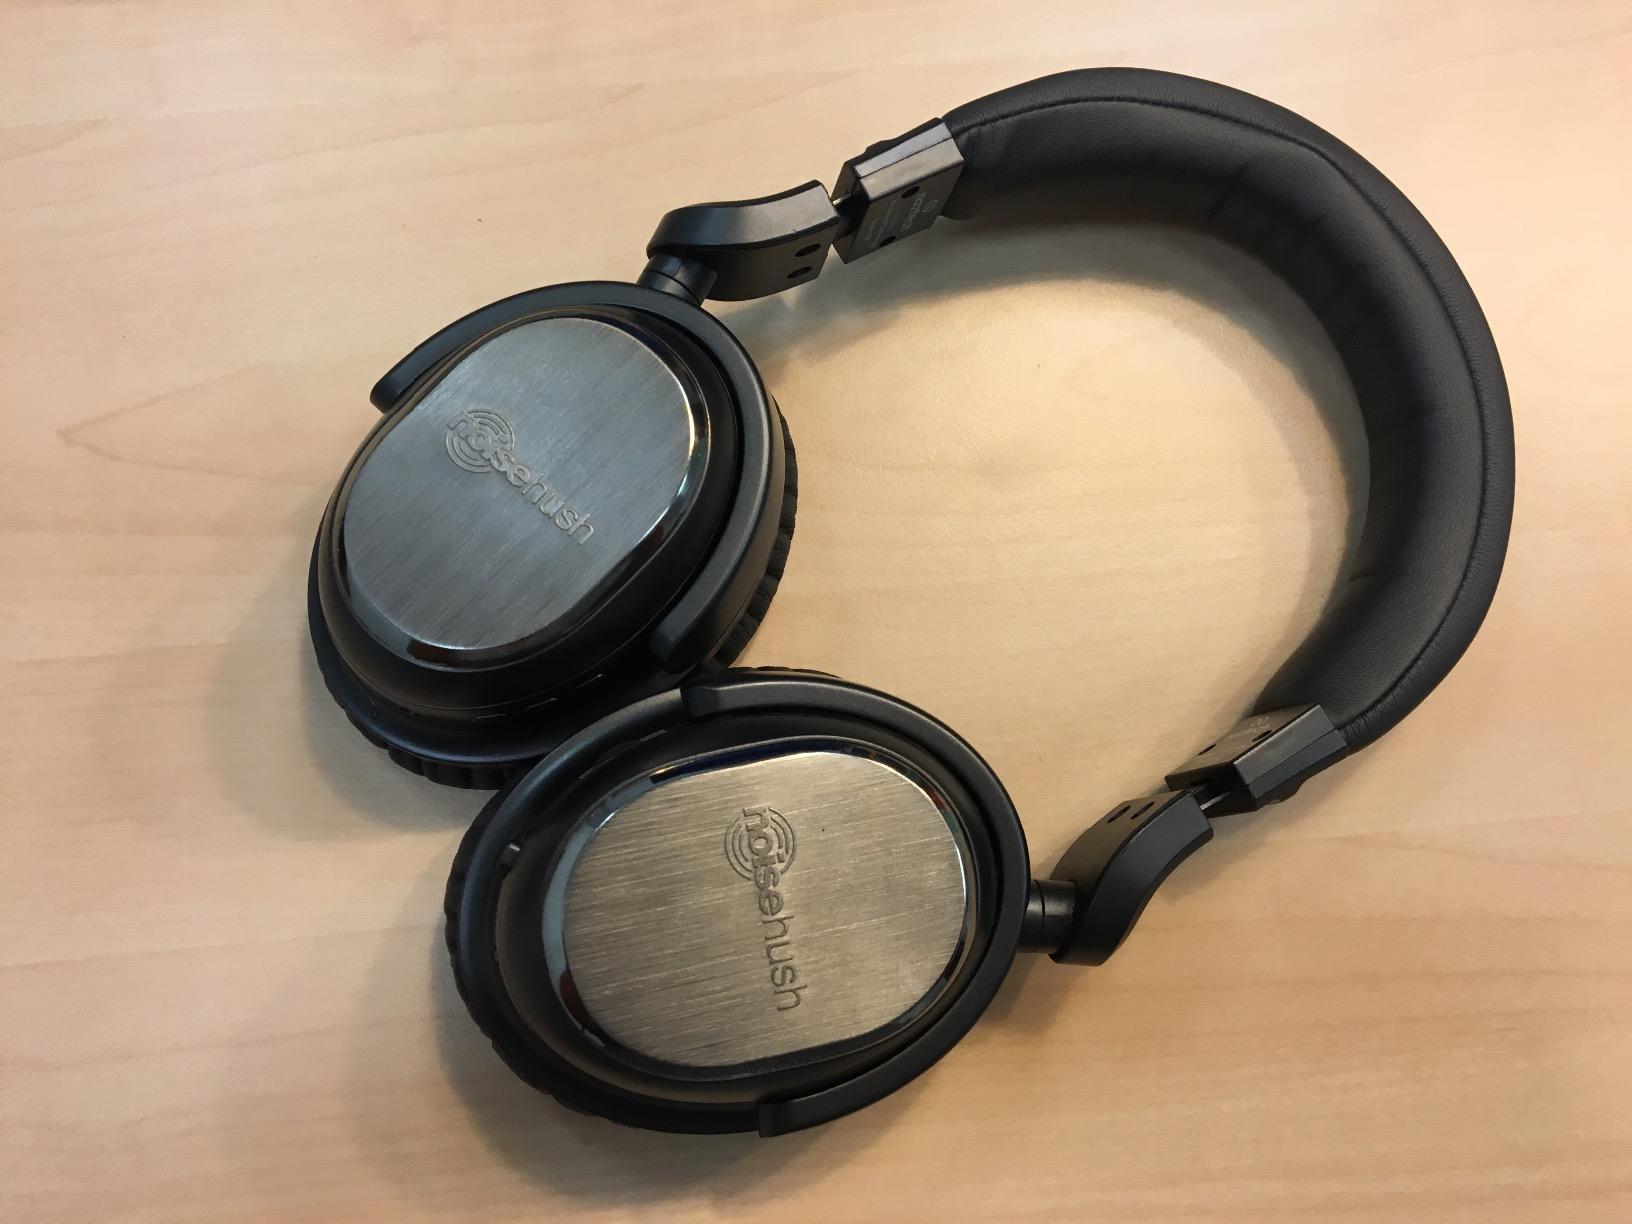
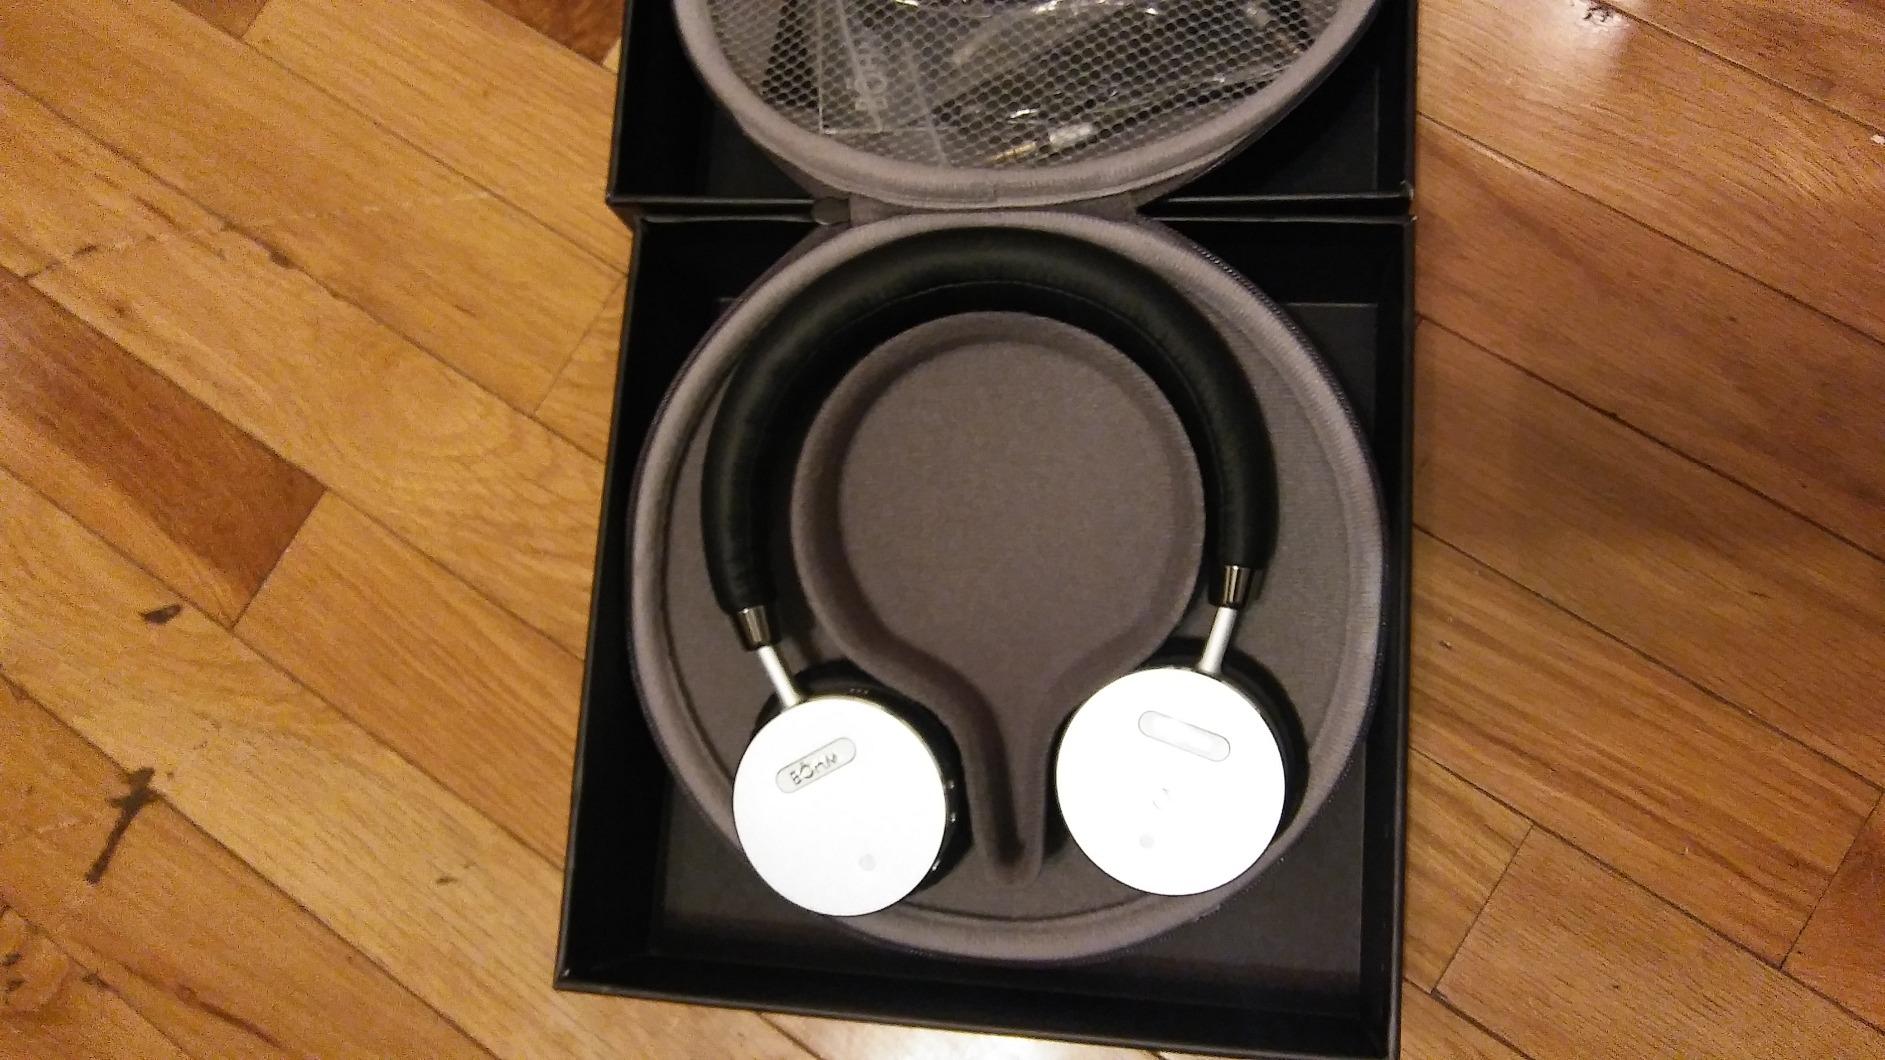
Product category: headphones
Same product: no